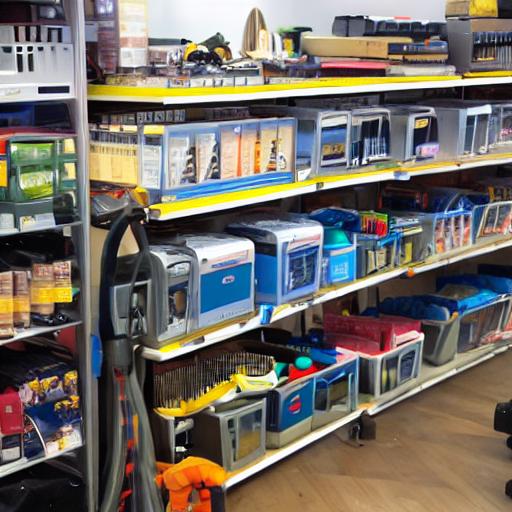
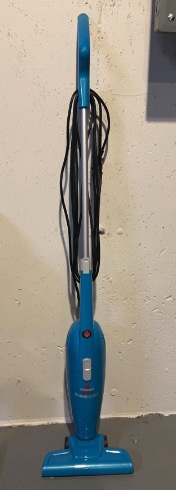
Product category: items_vacuum
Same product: no